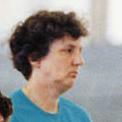
Age: 27